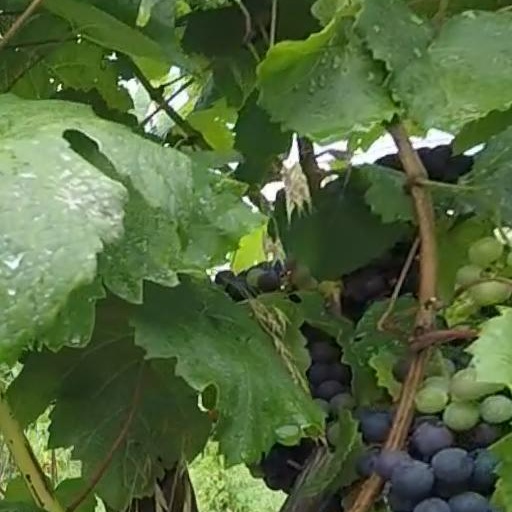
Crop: grape